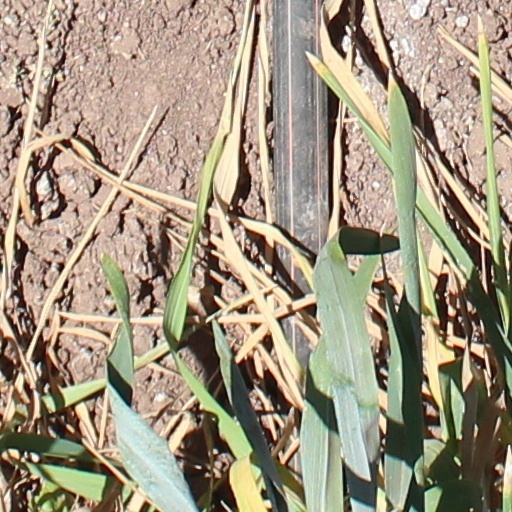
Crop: wheat